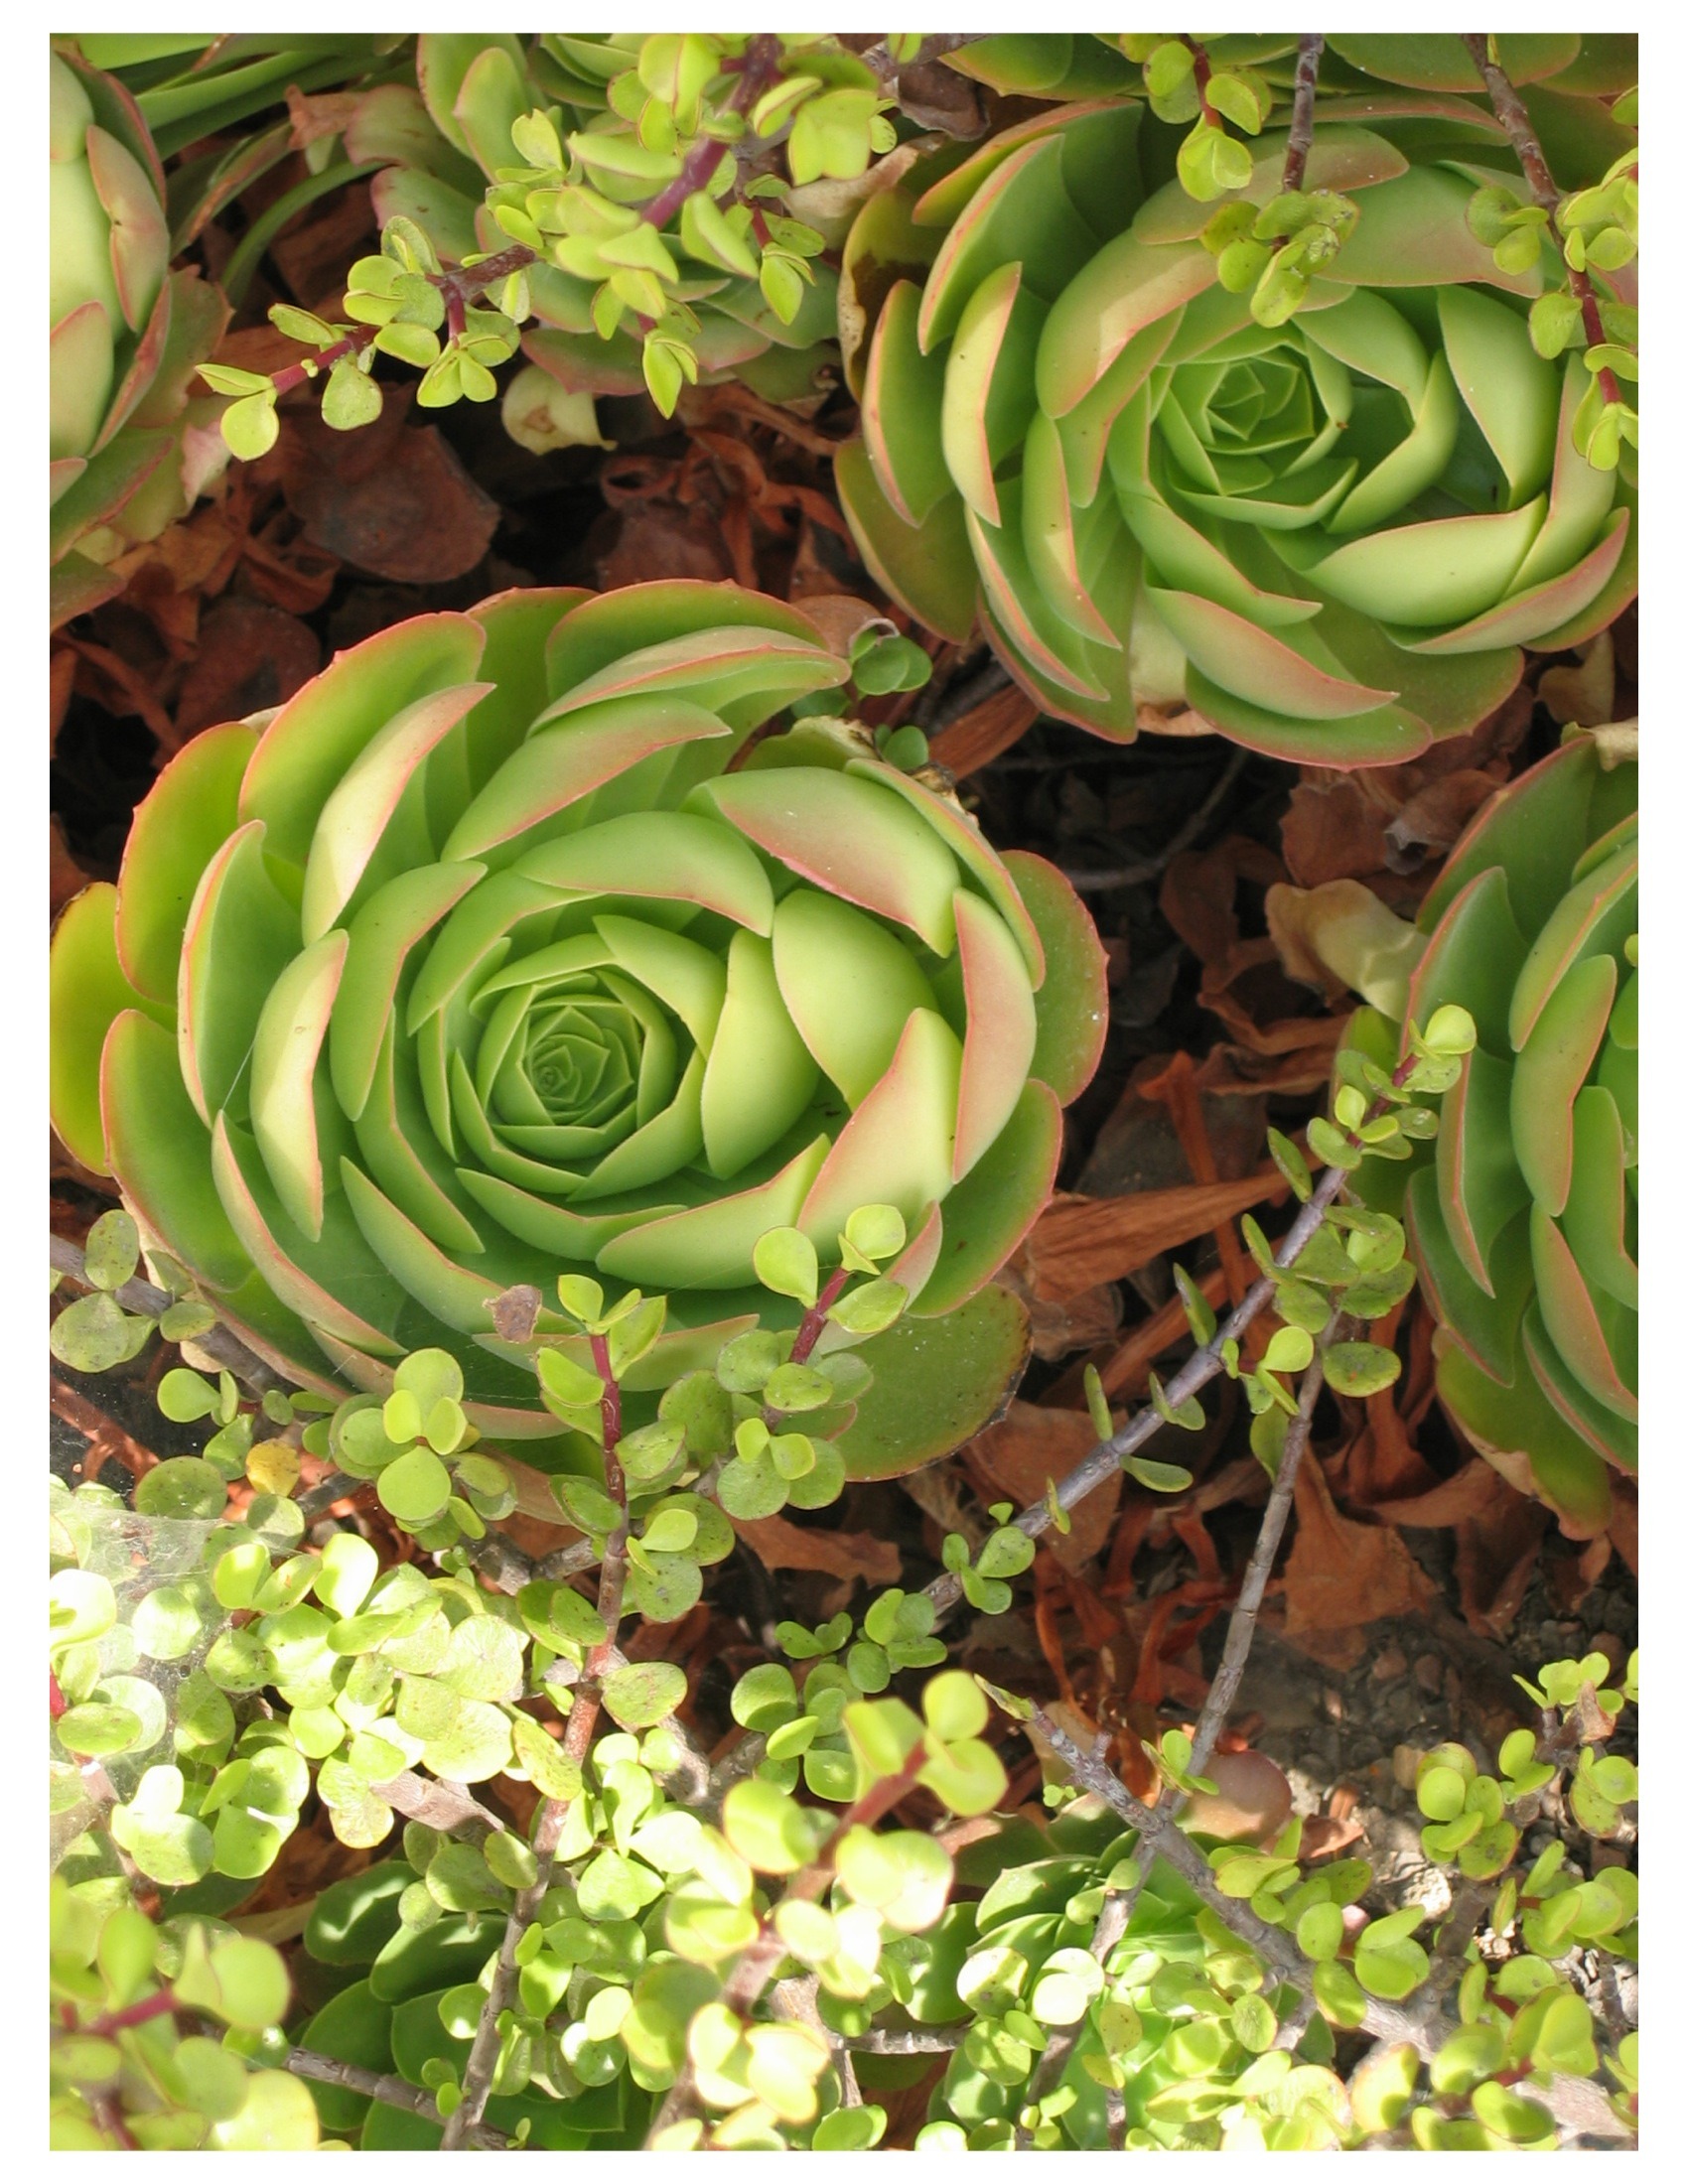
nature, blossom, plant, stem, leaf, flower, petal, bloom, floral, environment, green, herb, produce, natural, botany, succulent, agriculture, garden, flora, botanical, wildflower, outdoors, vegetation, horticulture, floristry, organic, flowering plant, daisy family, floral design, land plant, flower arranging